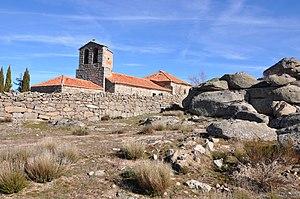
Gallegos de Altamiros est une commune d'Espagne de la province d'Ávila dans la communauté autonome de Castille-et-León.